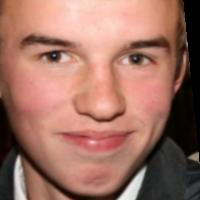
Age group: age 11-20